Piešťany

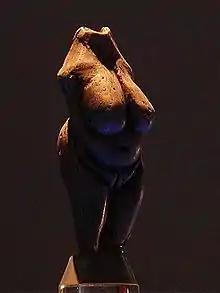
Venus of Moravany

The first human settlement in the area is dated to the prehistoric times, about 80,000 years ago. People were attracted to the site by abundance of game in the vicinity of the thermal springs that did not freeze in winter.